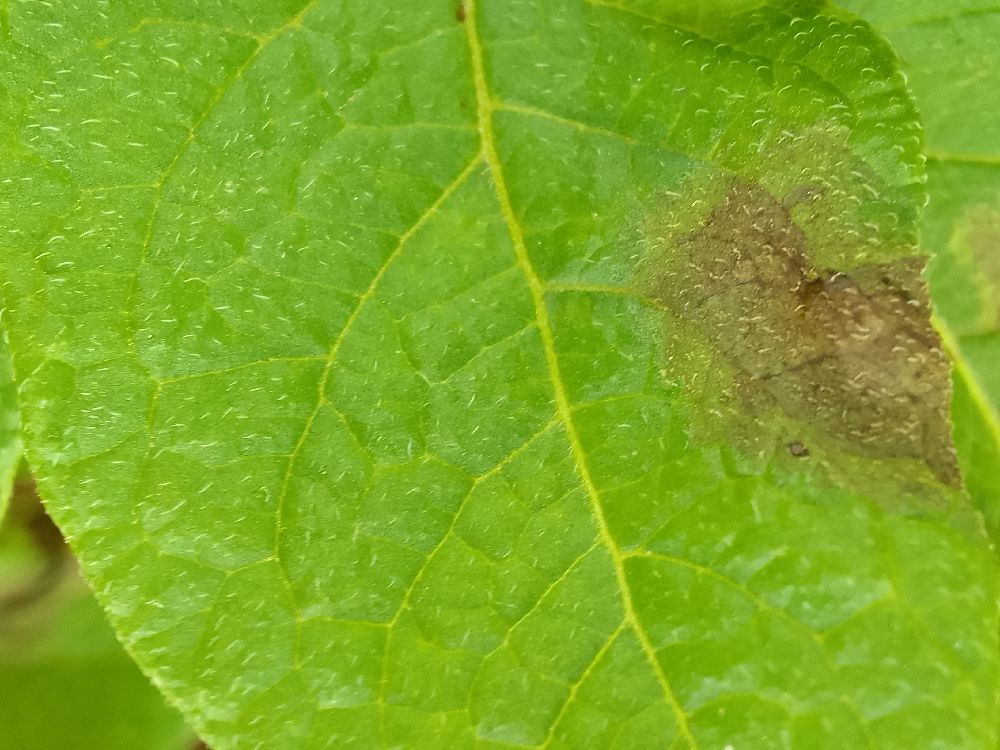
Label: Late blight